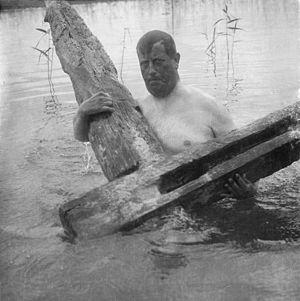
Le Bulverket est le nom des vestiges d'une grande fortification en bois au lac Tingstäde sur l'île de Gotland en Suède. À sa construction, c'était une enceinte de 250 m de diamètre à double palissade protégeant des maisons élevées sur une plate-forme.